The Last Stage

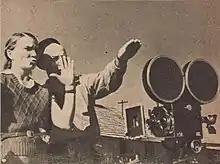
Director, Wanda Jakubowska with cinematographer, Bentsion Monastyrsky during filming on 1 November 1947

The film was written by Jakubowska and Gerda Schneider, also an Auschwitz survivor. Jakubowska initially thought about creating a film documenting her experience at Auschwitz while she was still an inmate at the camp: "The decision to make a film about Auschwitz originated as soon as I crossed the camp's gate." Upon her release from the camp she immediately began to work on a script and had completed a first draft by December 1945. As a survivor, she felt it was her duty and as a director to bear witness and register the magnitude of evil. In 1946 she travelled to Moscow with a filmic novella of the script translated into Russian and met with Mikhail Kalatozov, who was then responsible for Soviet cinema. Deeply moved, Kalatozov passed on the novella to Andrei Zhdanov. Zhdanov was deeply affected and sent the novella to Joseph Stalin. Stalin's personal approval and the Soviet blessing made it possible for Jakubowska to make the film. Film Polski still required script revisions and sought input from writers, outsiders, political activists and former Auschwitz inmates.